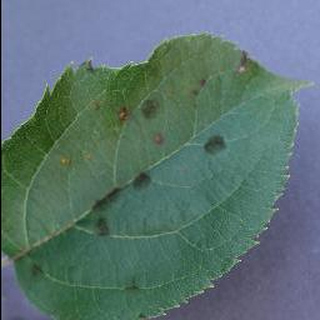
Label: apple_apple_scab